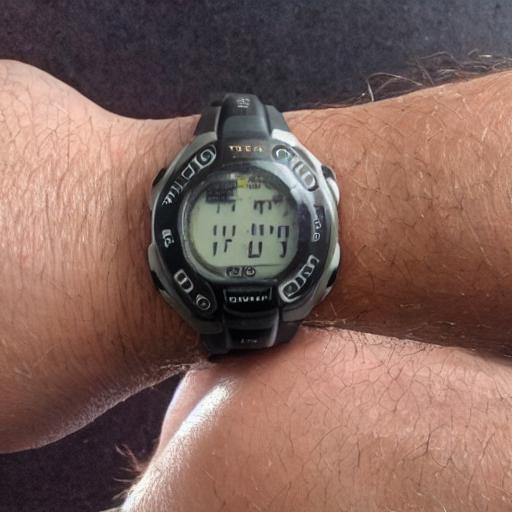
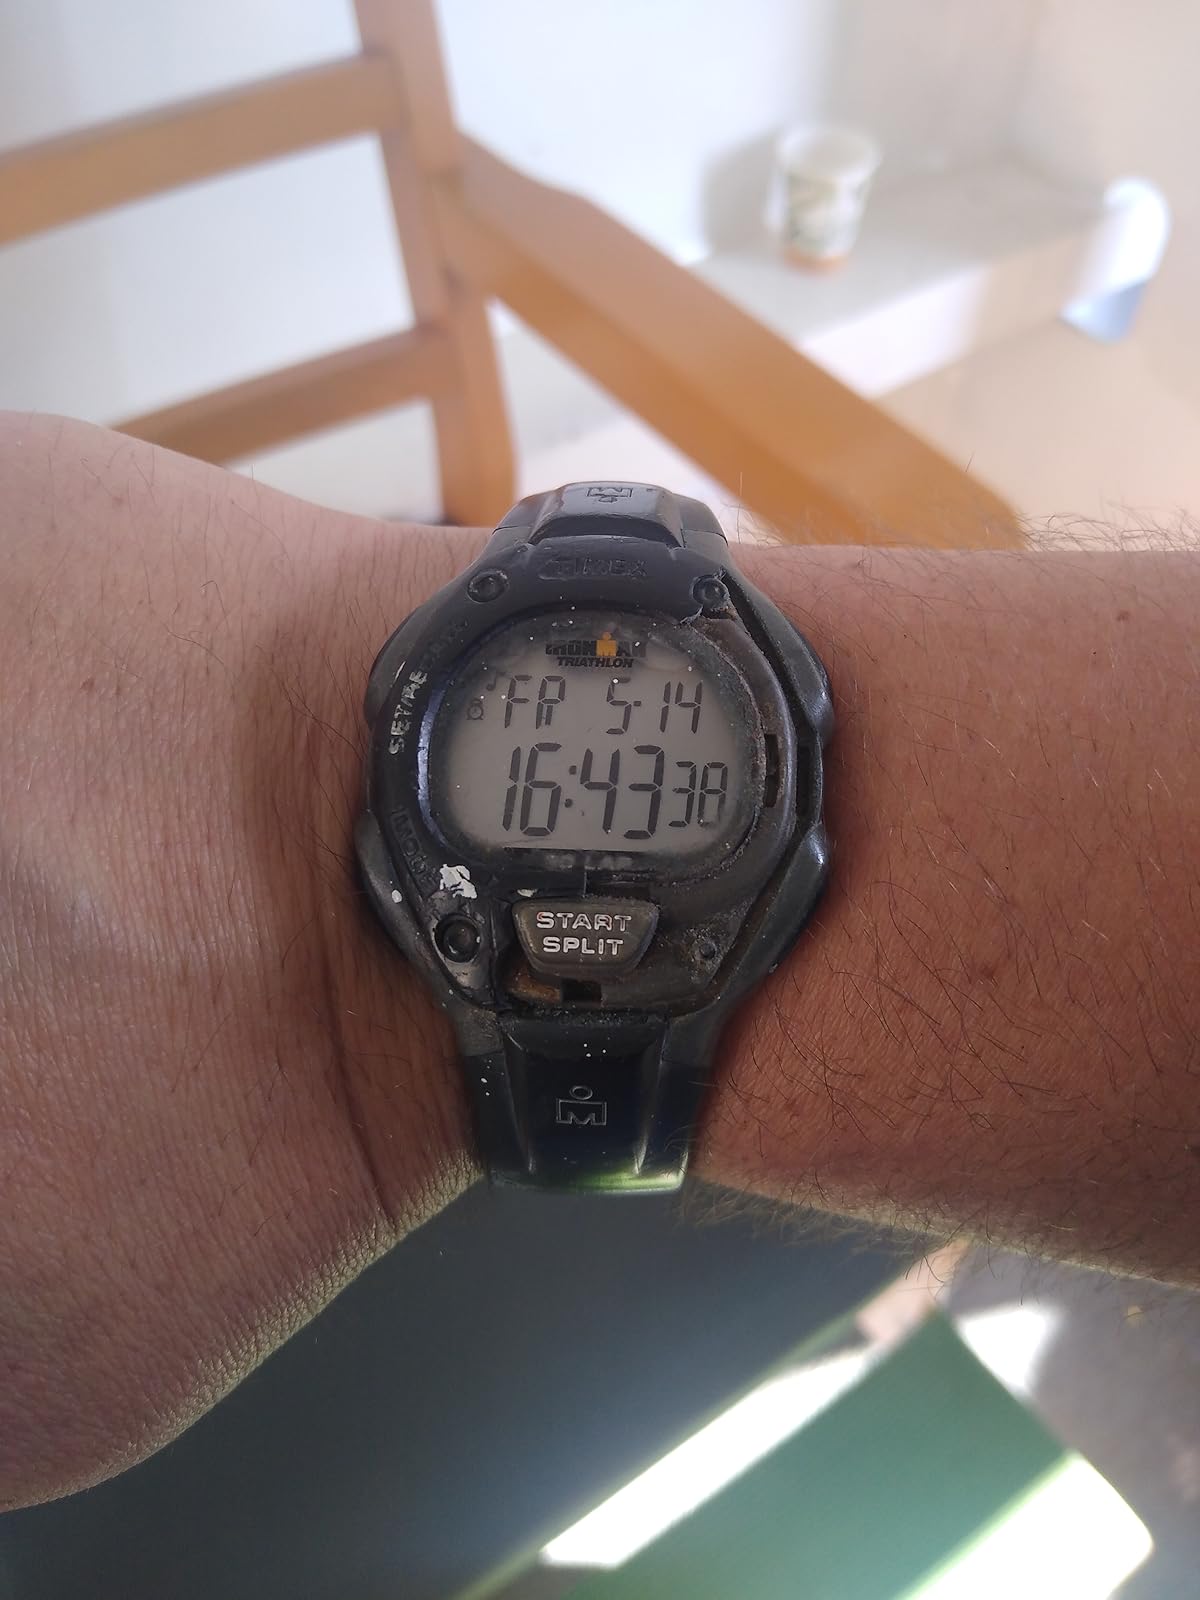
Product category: accessories_watch
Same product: no